Gangster Town

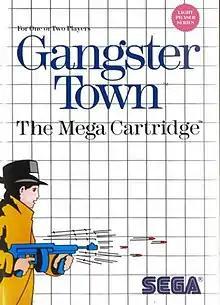

Gangster Town is a light gun game developed by Sega for the Master System and released in 1987. It is set in an American city overtaken by crime during the 1920s. The player plays a Federal Bureau of Investigation agent armed with a machine gun. The goal is to rid the town of thugs.